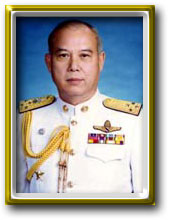
สนั่น ทั่วทิพย์

| honorific-prefix = พลอากาศเอก
| honorific-suffix = เครื่องราชอิสริยาภรณ์อันเป็นที่เชิดชูยิ่งช้างเผือก|ม.ป.ช., เครื่องราชอิสริยาภรณ์อันมีเกียรติยศยิ่งมงกุฎไทย|ม.ว.ม., เครื่องราชอิสริยาภรณ์จุลจอมเกล้า|ต.จ.ว., เหรียญรัตนาภรณ์ รัชกาลที่๙ ชั้นที่ ๔|ภ.ป.ร.๔
| name = สนั่น ทั่วทิพย์
| image =พลอากาศเอก สนั่น ทั่วทิพย์.jpg
| order = ผู้บัญชาการทหารอากาศ
| primeminister = ชวน หลีกภัย ติมอร์ตะวันออก - วารสารเอเชียพิจาร ศูนย์ศึกษาเอเชีย คณะรัฐศาสตร์
| term_start = พ.ศ. 2542
| term_end = พ.ศ. 2543
| predecessor = พลอากาศเอก ธนนิตย์ เนียมทันต์
| successor = พลอากาศเอก ปอง มณีศิลป์
| office2 = ผู้ทรงคุณวุฒิพิเศษกองทัพอากาศ
| birth_place = อำเภอบ้านโพธิ์ จังหวัดฉะเชิงเทรา ประเทศสยาม
| death_place = โรงพยาบาลภูมิพลอดุลยเดช กรุงเทพมหานคร ประเทศไทย
| alma_mater = โรงเรียนเบญจมราชรังสฤษฎิ์ คณะผู้บริหารโรงเรียนเป็นตัวแทนครูเยี่ยมคารวะผู้ที่เคารพนับถือ - BRR Website - News
| spouse = คุณหญิงทัดทรง ทั่วทิพย์
| rank = ไฟล์:RTAF OF-9 (Air Chief Marshal).svg|20px พลอากาศเอก
| branch = กองทัพอากาศไทย
| commands = กองทัพอากาศไทย
| battles = สงครามเกาหลีสงครามเวียดนามวิกฤตการณ์ติมอร์ตะวันออก พ.ศ. 2542องค์การบริหารช่วงเปลี่ยนผ่านแห่งสหประชาชาติในติมอร์ตะวันออก|การรักษาสันติภาพติมอร์ตะวันออก
พลอากาศเอก สนั่น ทั่วทิพย์ หรือ บิ๊กหนั่น 100 ปีการบินฯ ทหารอากาศ – เปิดศึกชิงเก้าอี้ “แม่ทัพฟ้า” (11 กุมภาพันธ์ พ.ศ. 2482 – 28 มิถุนายน พ.ศ. 2566) เป็นอดีตผู้บัญชาการทหารอากาศ วิเคราะห์กองทัพ : ‘บิ๊กแดง’ สตรอง! ส่ง ‘คอแดง’ ยึดหัวหาดทัพไทย-ทบ. ‘บิ๊กตู่-บิ๊กเล็ก’ ถอย! ‘บิ๊กอุ้ย’ ฝ่าคลื่นทัพเรือ ฟ้าผ่าดอนเมือง ‘บิ๊กแอร์บูล’ แหวกม่านเป็นม้ามืด? ที่เคยเข้าปฏิบัติการในสงครามเวียดนาม ตลอดจนเป็นหนึ่งในผู้ส่งทหารเข้าร่วมองค์การบริหารช่วงเปลี่ยนผ่านแห่งสหประชาชาติในติมอร์ตะวันออก|การรักษาสันติภาพติมอร์ตะวันออก เพื่อความช่วยเหลือด้านมนุษยธรรม ภายใต้กรอบแห่งสหประชาชาติ
== ประวัติ ==
พล.อ.อ. สนั่น ทั่วทิพย์ เป็นผู้ทรงคุณวุฒิพิเศษกองทัพอากาศ ข่าววันนี้ รู้วันนี้ - สำนักงานคณะกรรมการการเลือกตั้ง. หน้า 48. และอดีตนักบินลำเลียง รู้จักให้มากขึ้น 'แอร์บูล' พ่อทัพฟ้า ? - กรุงเทพธุรกิจเว็บไซต์2%20กระแสข่าวการแต่งตั้ง%20ผบ%20เหล่าทัพ%20ประจำปี%20๒๕๖๔.pdf แอร์บูล - RTAF . หน้า 2. ซึ่งภายหลัง เขาได้เป็นผู้บัญชาการทหารอากาศ ภายใต้การสนับสนุนของมงคล อัมพรพิสิฏฐ์|พล.อ. มงคล อัมพรพิสิฏฐ์ ผู้บัญชาการทหารสูงสุด พูดอย่างเสือ บินอย่างอินทรี - ผู้จัดการ
นอกจากนี้ เขายังเป็นอดีตนายกสมาคมศิษย์เก่าโรงเรียนเบญจมราชรังสฤษฎิ์
== เครื่องราชอิสริยาภรณ์ ==
=== เครื่องราชอิสริยาภรณ์ไทย ===
ราชกิจจานุเบกษา, ประกาศสำนักนายกรัฐมนตรี เรื่อง พระราชทานเครื่องราชอิสริยาภรณ์, เล่ม ๑๑๕ ตอนที่ ๒๓ ข หน้า ๒, ๒ ธันวาคม ๒๕๔๑
ราชกิจจานุเบกษา, ประกาศสำนักนายกรัฐมนตรี เรื่อง พระราชทานเครื่องราชอิสริยาภรณ์, เล่ม ๑๑๑ ตอนที่ ๒๑ ข หน้า ๗, ๓ ธันวาคม ๒๕๓๗
ราชกิจจานุเบกษา, ประกาศสำนักนายกรัฐมนตรี เรื่อง พระราชทานเครื่องราชอิสริยาภรณ์, เล่ม ๑๑๗ ตอนที่ ๙ ข หน้า ๒, ๔ พฤษภาคม ๒๕๔๓
ราชกิจจานุเบกษา, แจ้งความสำนักนายกรัฐมนตรี เรื่อง พระราชทานเหรียญชัยสมรภูมิ, เล่ม ๘๗ คอนที่ ๕๐ ง ฉบับพิเศษ หน้า ๒๔, ๘ มิถุนายน ๒๕๑๓
ราชกิจจานุเบกษา, แจ้งความสำนักนายกรัฐมนตรี เรื่อง พระราชทานเครื่องหมายเปลวระเบิดสำหรับประดับแพรแถบเหรียญชัยสมรภูมิ, เล่ม ๘๖ ตอนที่ ๒ ง ฉบับพิเศษ หน้า ๒๒, ๖ มกราคม ๒๕๑๒
ราชกิจจานุเบกษา, แจ้งความสำนักนายกรัฐมนตรี เรื่อง พระราชทานเหรียญพิทักษ์เสรีชน, เล่ม ๙๑ ตอนที่ ๑๘๘ ง ฉบับพิเศษ หน้า ๕, ๑๑ พฤศจิกายน ๒๕๑๗
ราชกิจจานุเบกษา, แจ้งความสำนักนายกรัฐมนตรี เรื่อง พระราชทานเหรียญราชการชายแดน, เล่ม ๙๙ ตอนที่ ๘ ง ฉบับพิเศษ หน้า ๓๗, ๒๒ มกราคม ๒๕๒๕
ราชกิจจานุเบกษา, แจ้งความสำนักนายกรัฐมนตรี เรื่อง พระราชทานเหรียญจักรมาลาและเหรียญจักรพรรดิมาลา, เล่ม ๙๑ ตอนที่ ๑๔๑ ง ฉบับพิเศษ หน้า ๑๐๕๗, ๑๗ สิงหาคม ๒๕๑๗
ราชกิจจานุเบกษา, แจ้งความสำนักนายกรัฐมนตรี เรื่อง พระราชทานเหรียญรัตนาภรณ์, เล่ม ๑๐๑ ตอนที่ ๑๘๖ ง ฉบับพิเศษ หน้า ๒๙, ๑๔ ธันวาคม ๒๕๒๗
=== เครื่องราชอิสริยาภรณ์ต่างประเทศ ===
* :
** พ.ศ. 2544 – ไฟล์:US Legion of Merit Commander ribbon.png|80x80px ลีเจียนออฟเมอริต ชั้นผู้บังคับบัญชาราชกิจจานุเบกษา, ประกาศสำนักนายกรัฐมนตรี เรื่อง พระราชทานพระบรมราชานุญาตให้ประดับเหรียญอิสริยาภรณ์ต่างประเทศ, เล่ม ๑๑๘ ตอนที่ ๒ ข หน้า ๒๐, ๘ กุมภาพันธ์ ๒๕๔๔
* :
** พ.ศ. 2544 – ไฟล์:Pingat Jasa Gemilang (Tentera) ribbon.svg|80x80px เหรียญปิงกัต จาซา เกมิลัง (เท็นเทรา)
== อ้างอิง ==
หมวดหมู่:ทหารอากาศชาวไทย
หมวดหมู่:พลอากาศเอกชาวไทย
หมวดหมู่:ผู้บัญชาการทหารอากาศไทย
หมวดหมู่:บุคคลจากอำเภอบ้านโพธิ์
หมวดหมู่:นักบินทหารชาวไทย
หมวดหมู่:บุคคลจากโรงเรียนเบญจมราชรังสฤษฎิ์
หมวดหมู่:ผู้ได้รับเหรียญจักรมาลา
หมวดหมู่:ผู้ได้รับเครื่องราชอิสริยาภรณ์ ต.จ.ว.